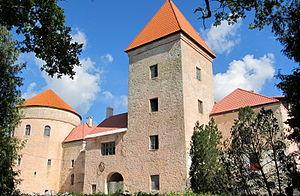
Koluvere est un village de la Commune de Kullamaa du Comté de Lääne en Estonie.